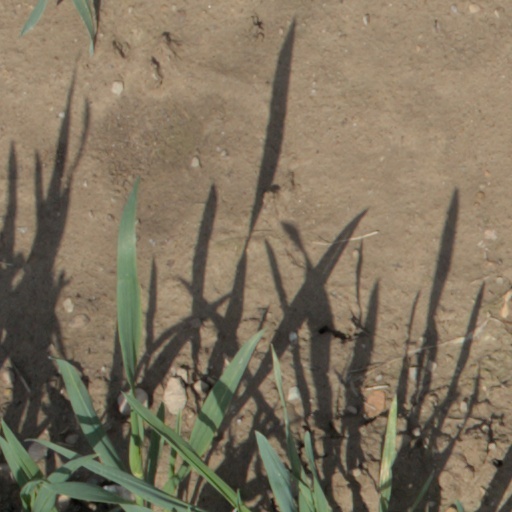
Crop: wheat